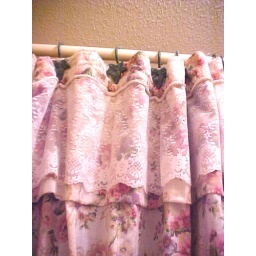
Shower curtain I made from a sheet, will use for window treatment in this room